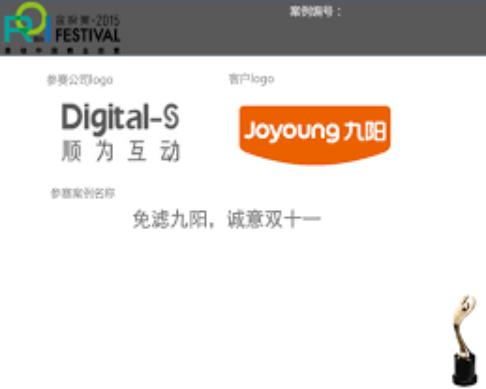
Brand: joyoung
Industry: Necessities